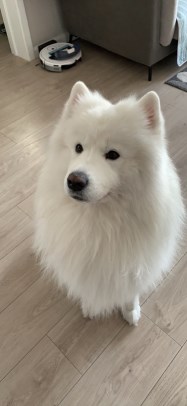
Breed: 2192-n000088-Samoyed